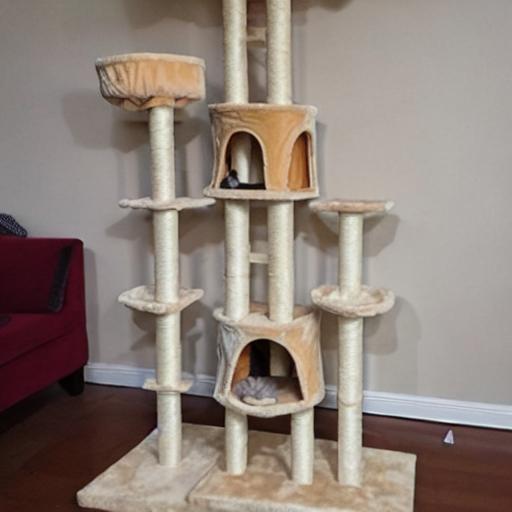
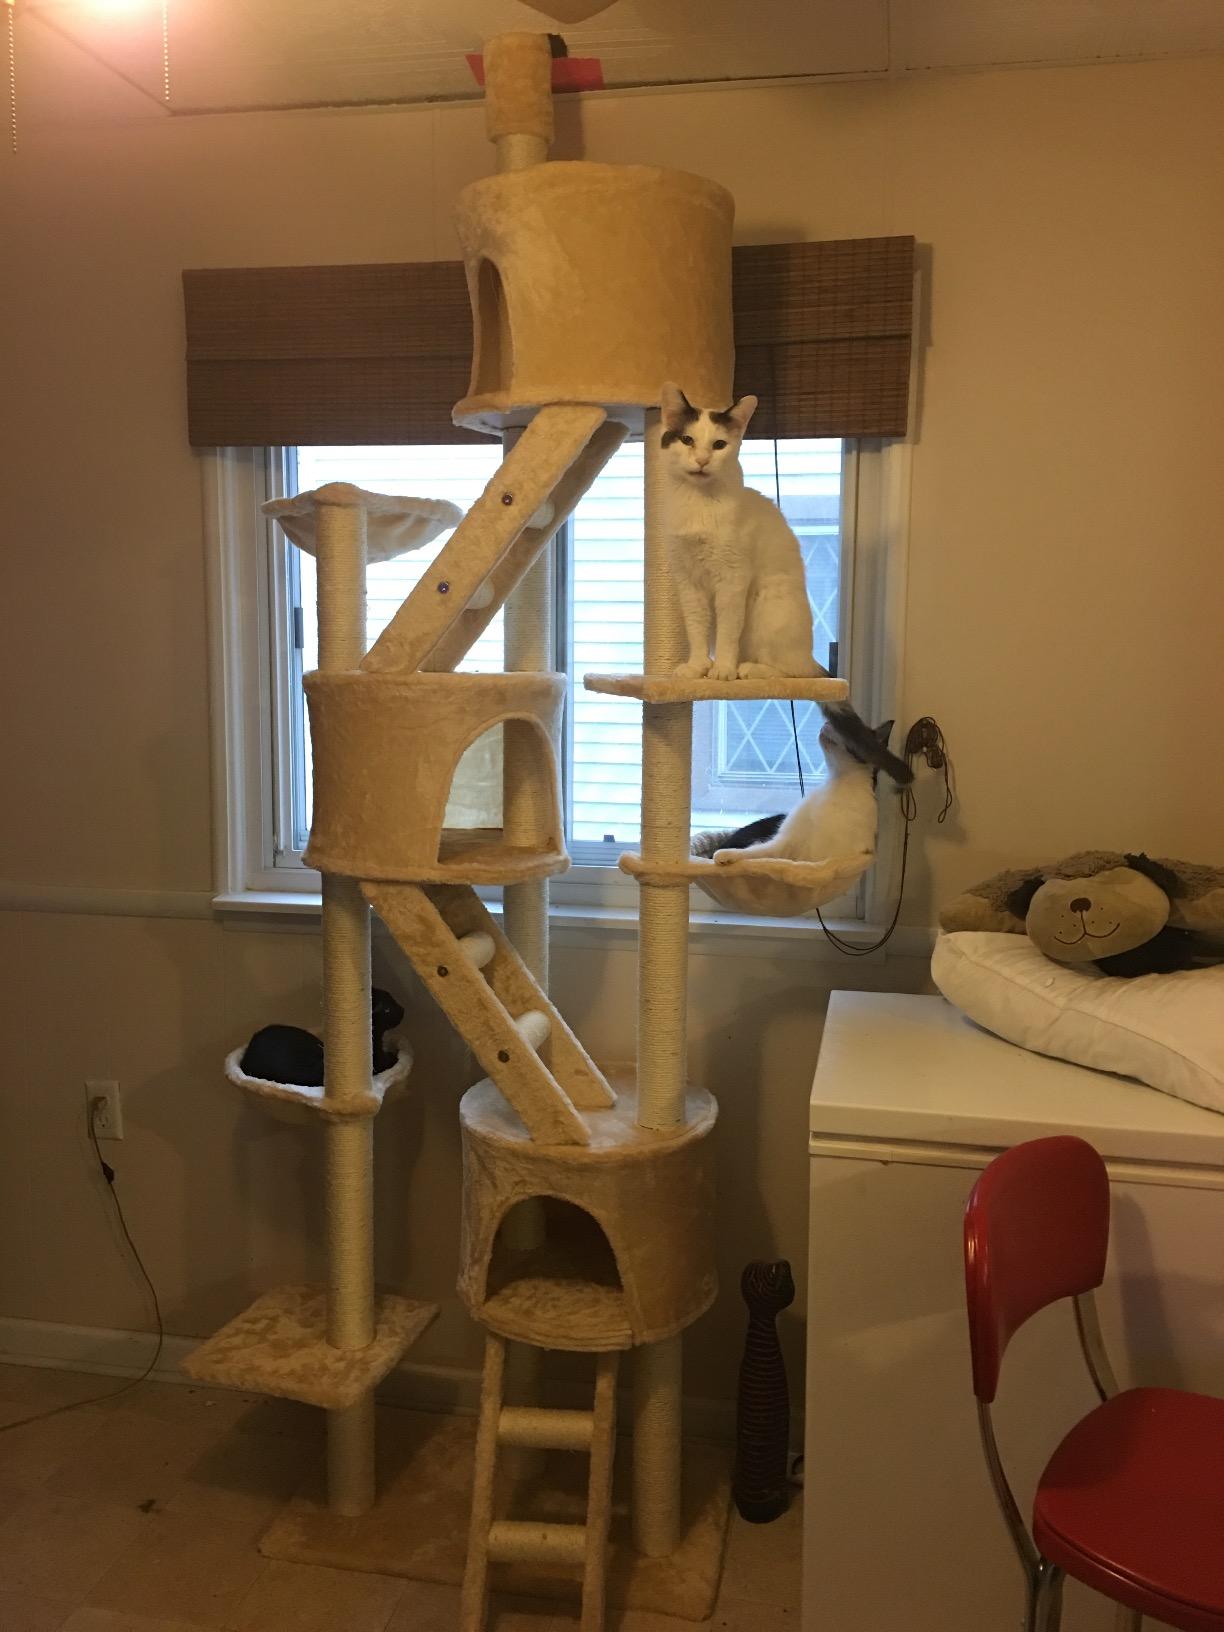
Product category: items_cat tree
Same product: no